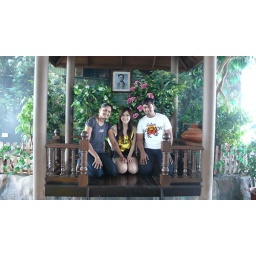
sky tower hotel in BKK